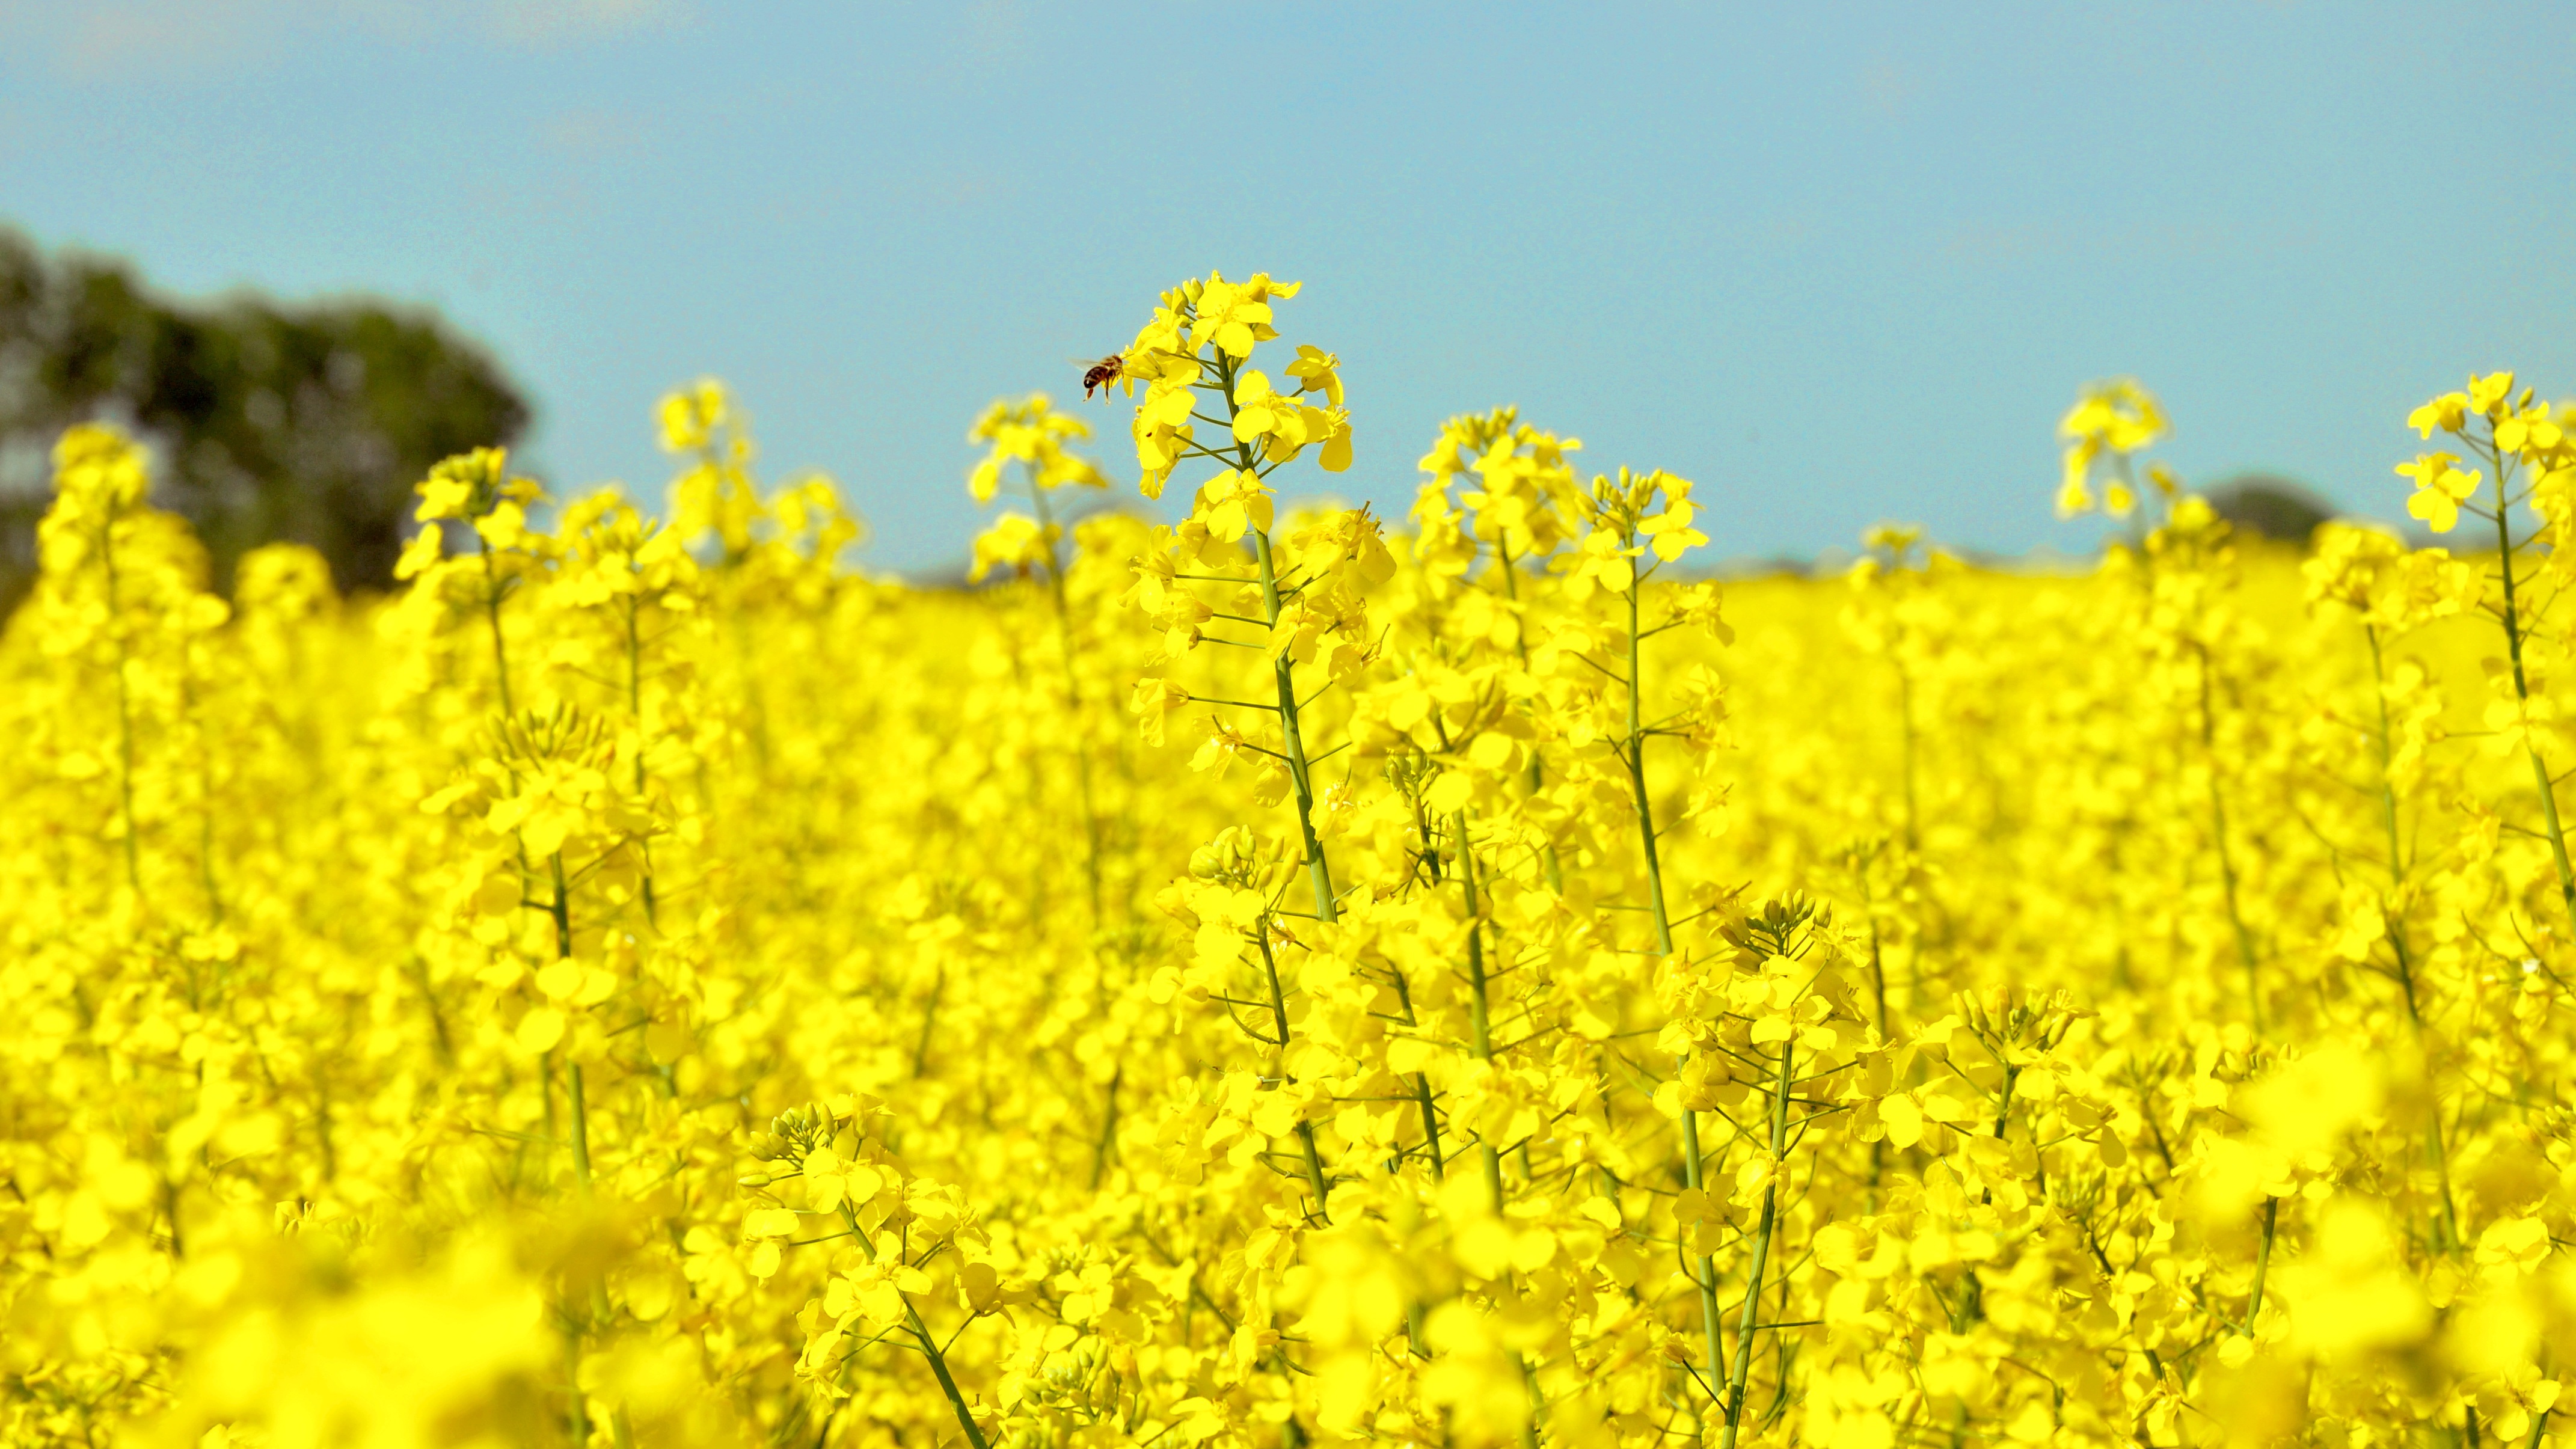
plant, field, flower, food, spring, produce, vegetable, crop, agriculture, rapeseed, canola, mustard, brassica, bees, rape, flowering plant, grass family, land plant, mustard plant, mustard and cabbage family, brassica rapa